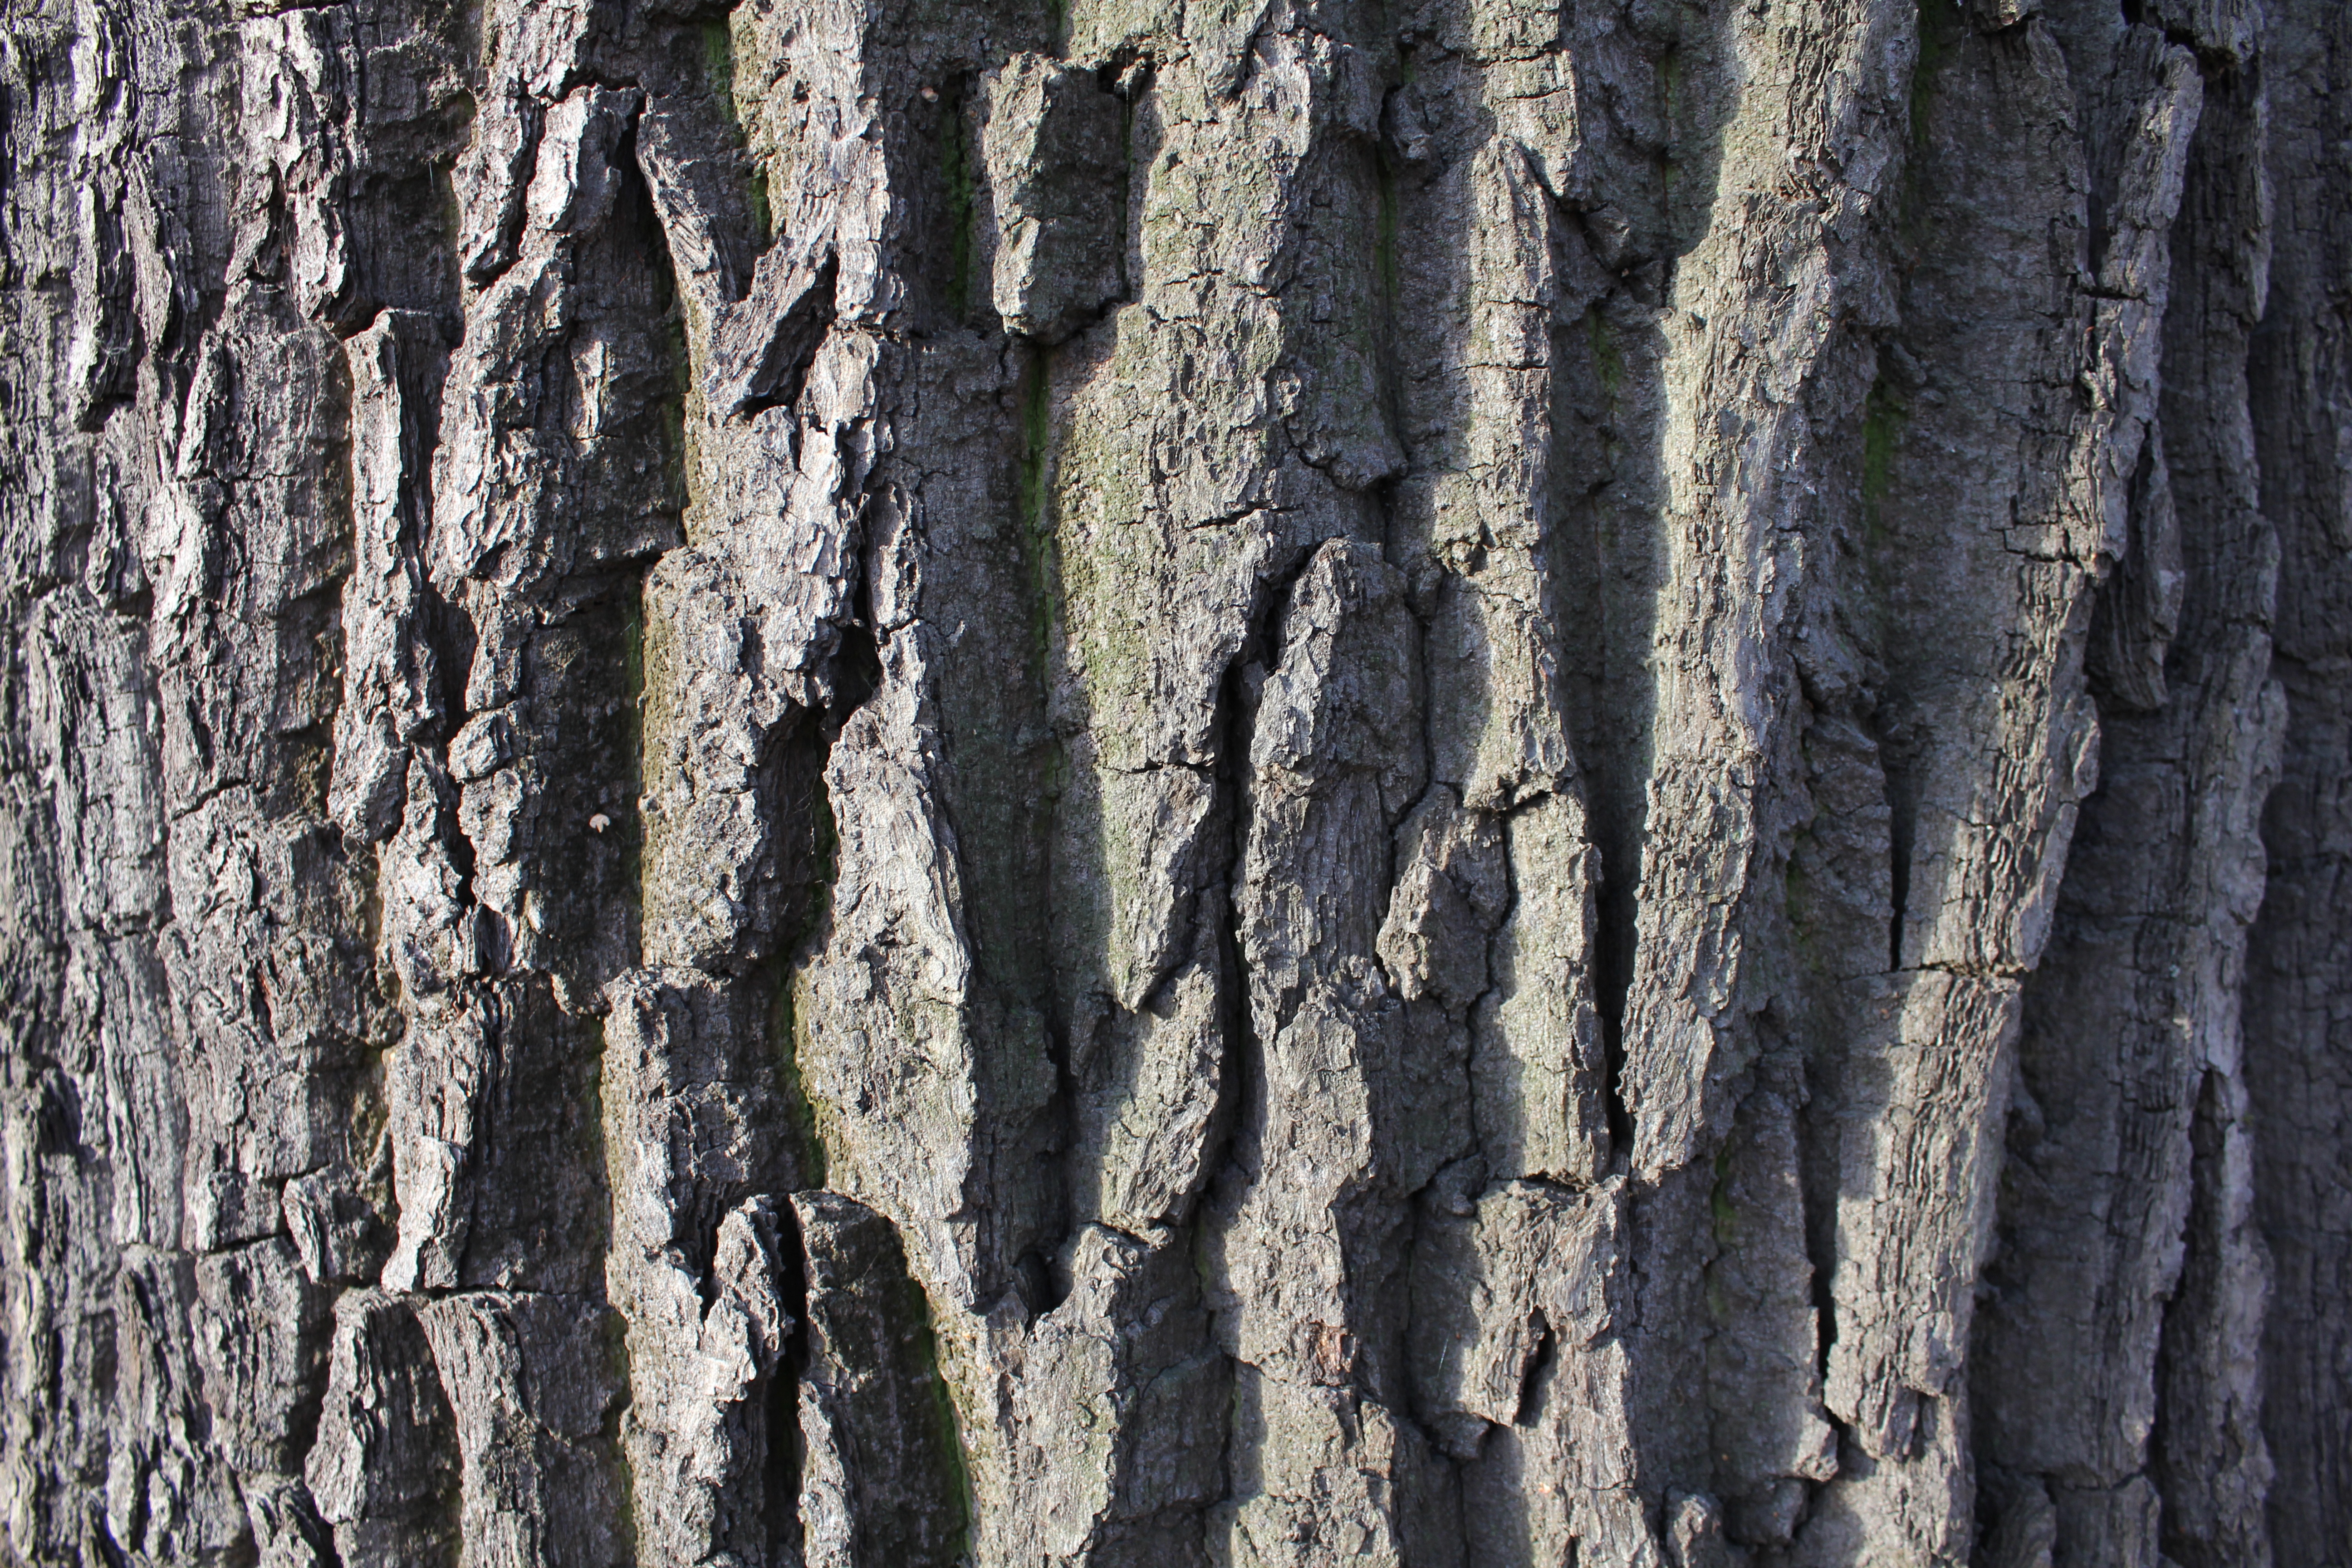
tree, nature, branch, plant, wood, texture, trunk, wall, bark, birch, soil, trees, tree bark, flowering plant, large texture, texture of tree bark, plant stem, woody plant, land plant